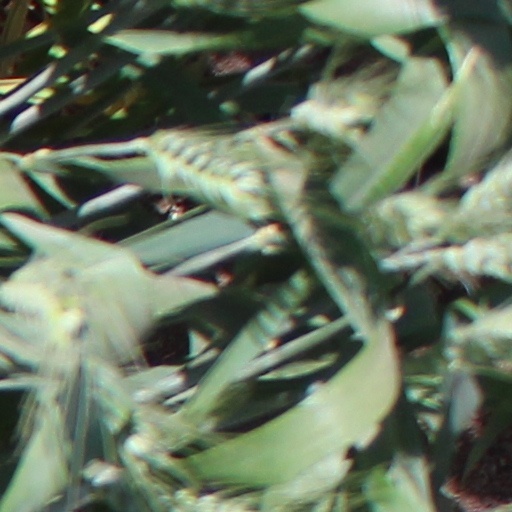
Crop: wheat